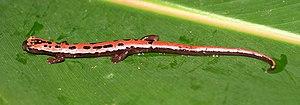
Bolitoglossa mexicana est une espèce d'urodèles de la famille des Plethodontidae.